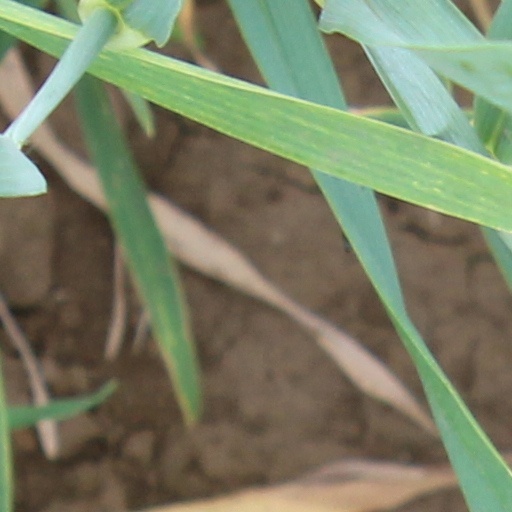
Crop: wheat